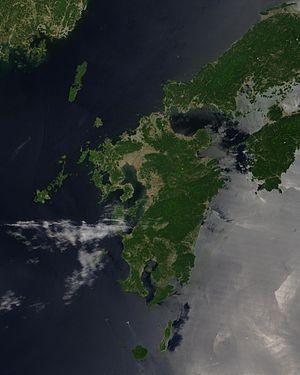
Kyūshū est la plus méridionale des quatre îles principales du Japon, la troisième par sa taille. Elle est considérée comme le lieu de naissance de la civilisation japonaise.